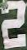
Number: 2